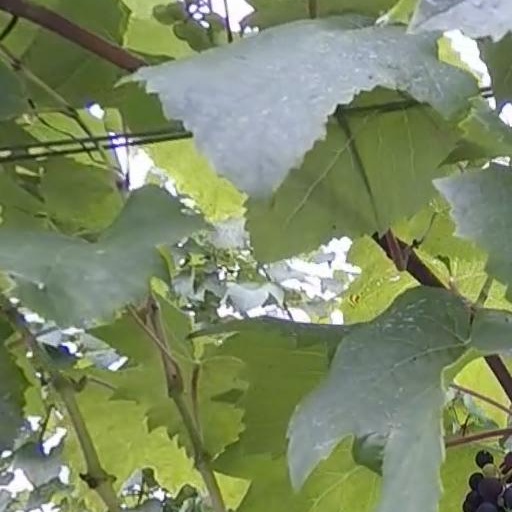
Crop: grape